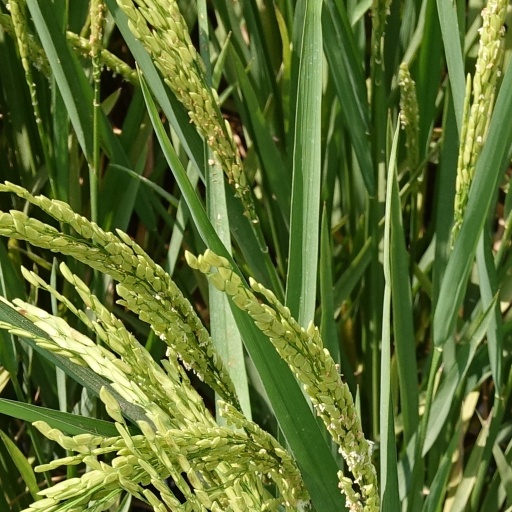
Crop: rice